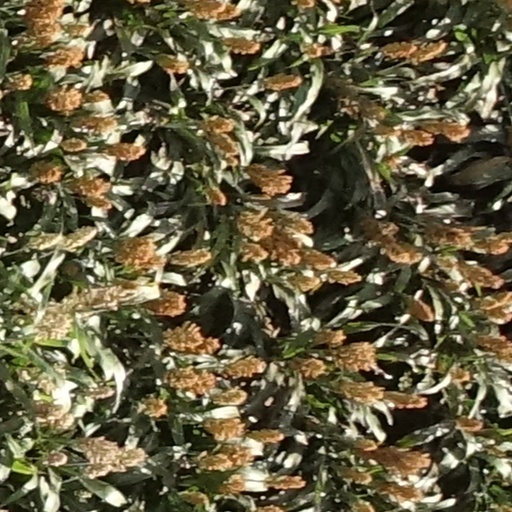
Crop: sorghum